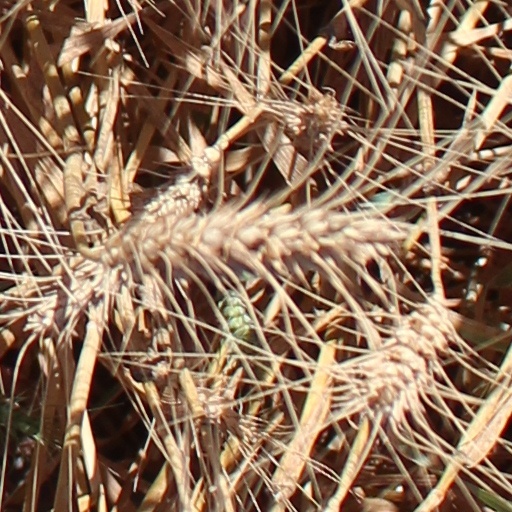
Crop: wheat